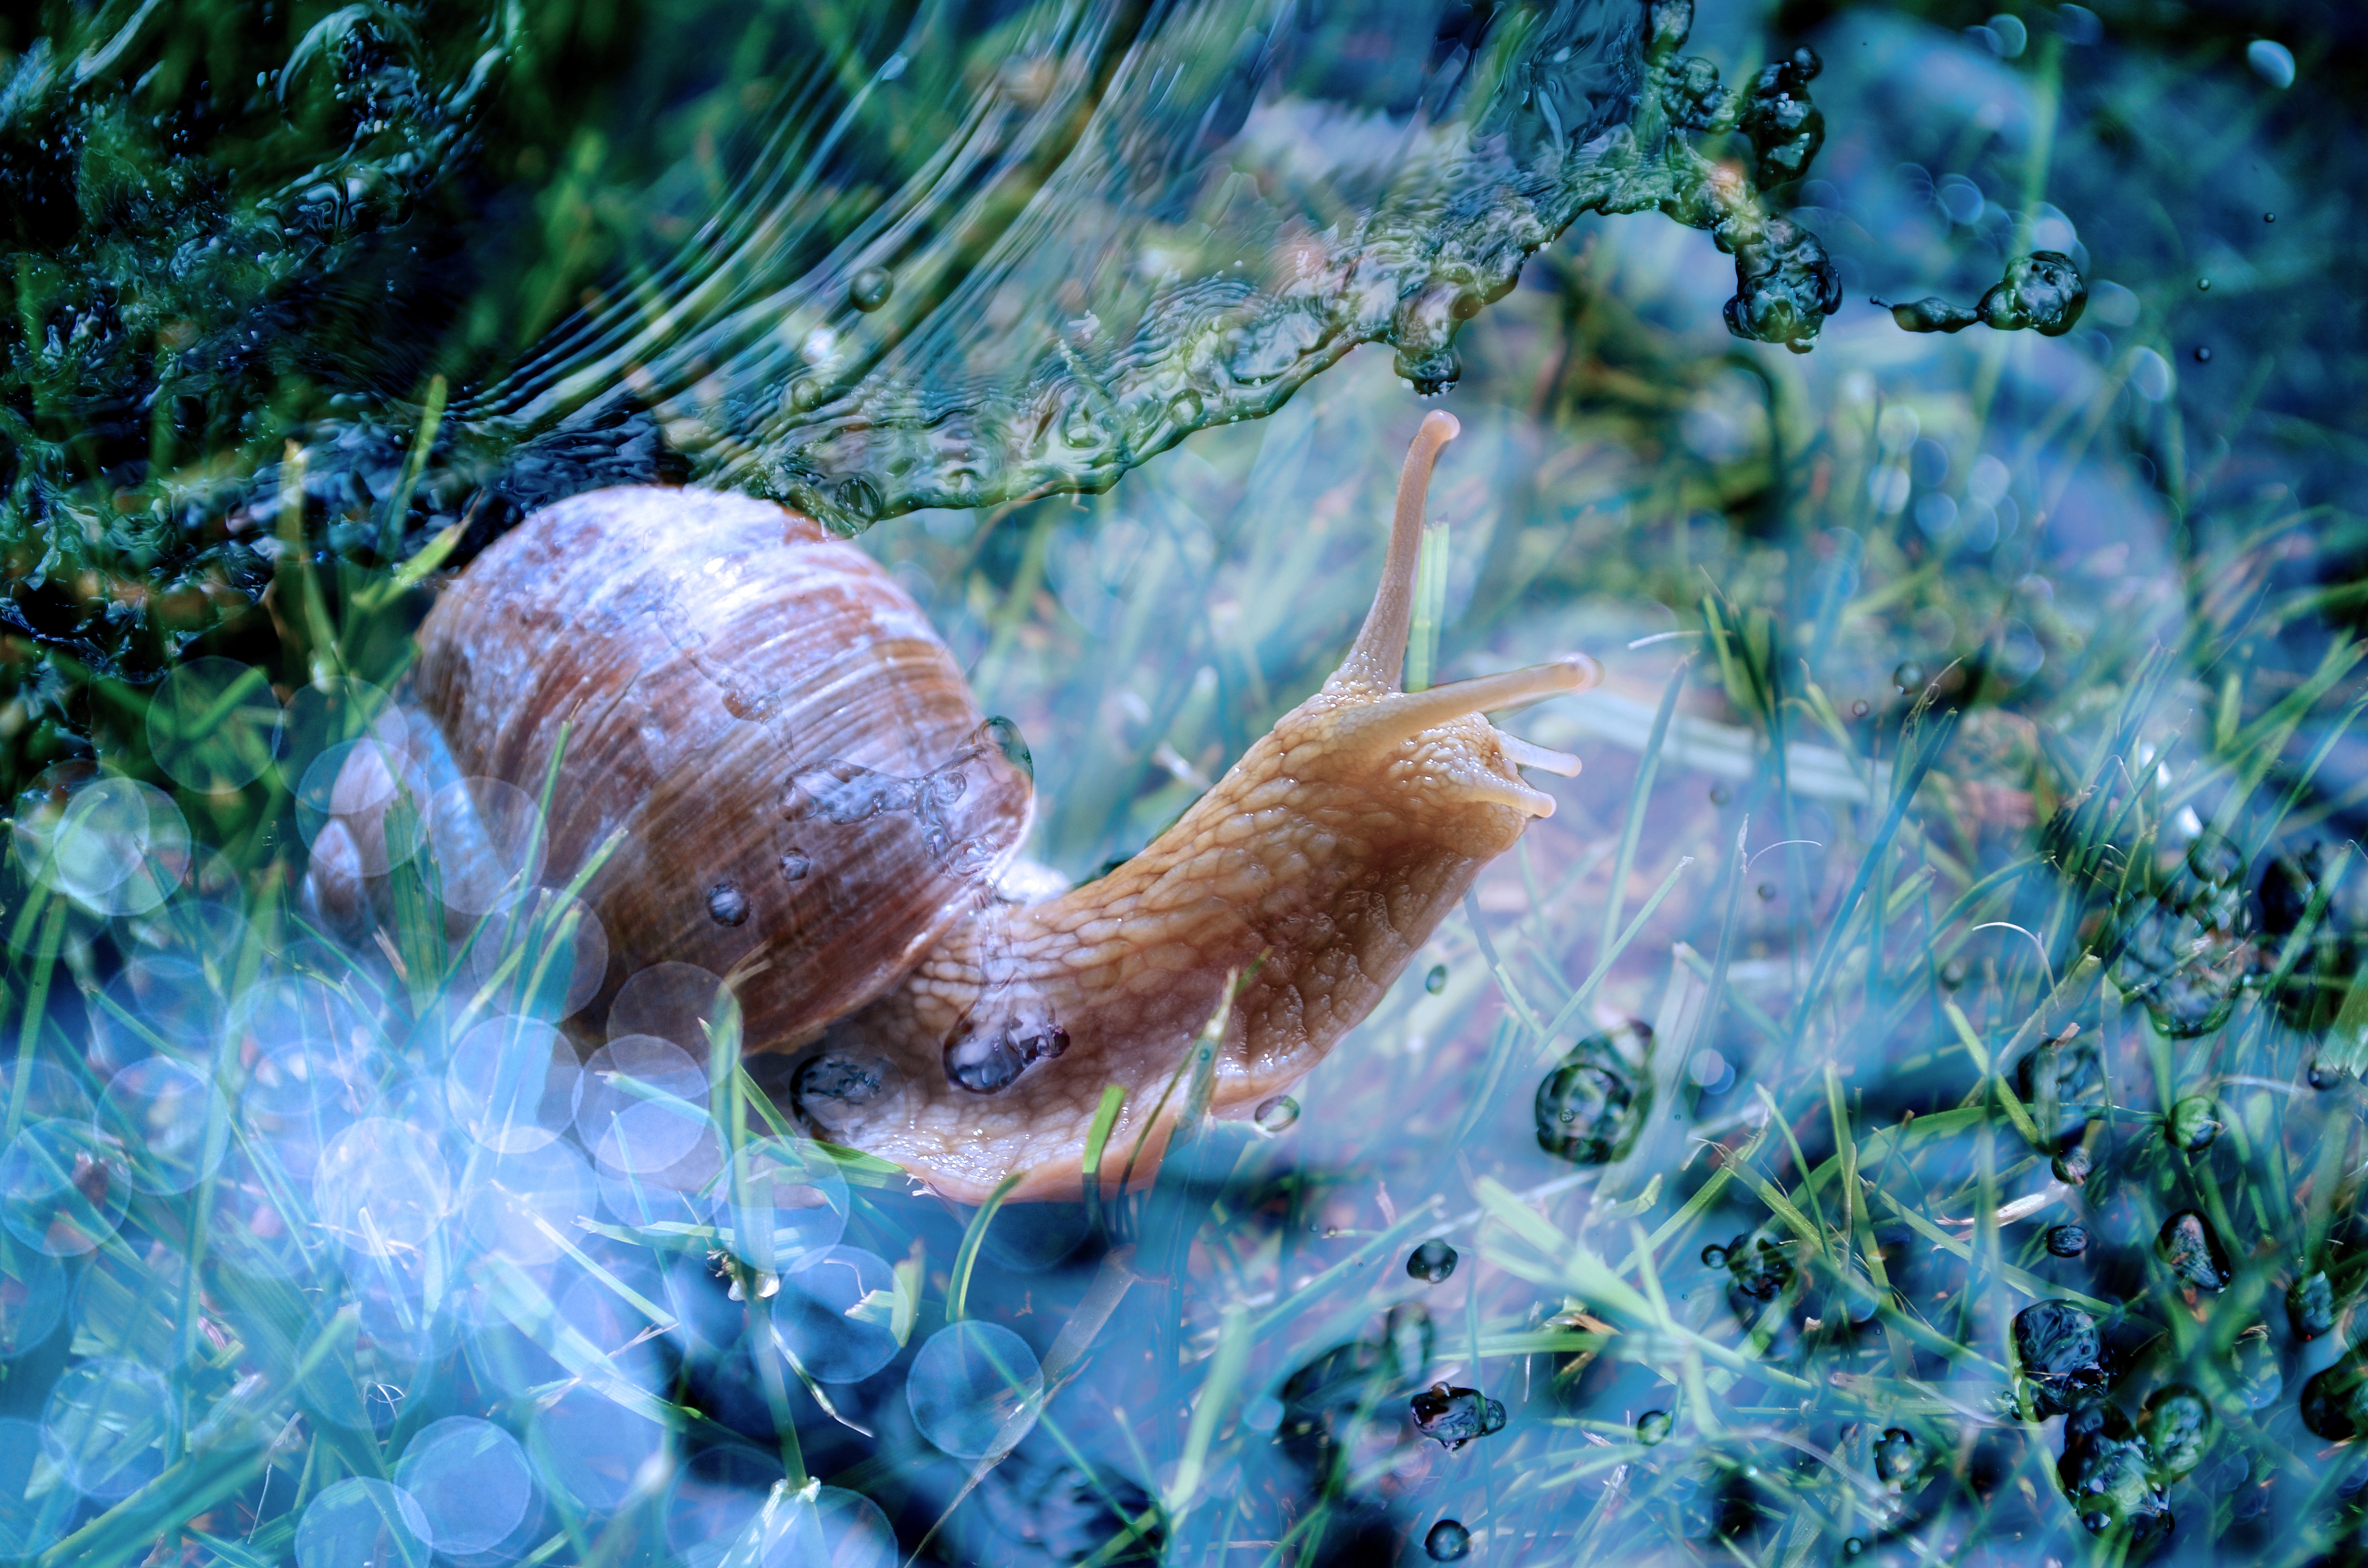
water, nature, animal, wildlife, underwater, biology, fauna, shell, invertebrate, mollusk, snail, macro photography, slowly, marine biology, snails and slugs